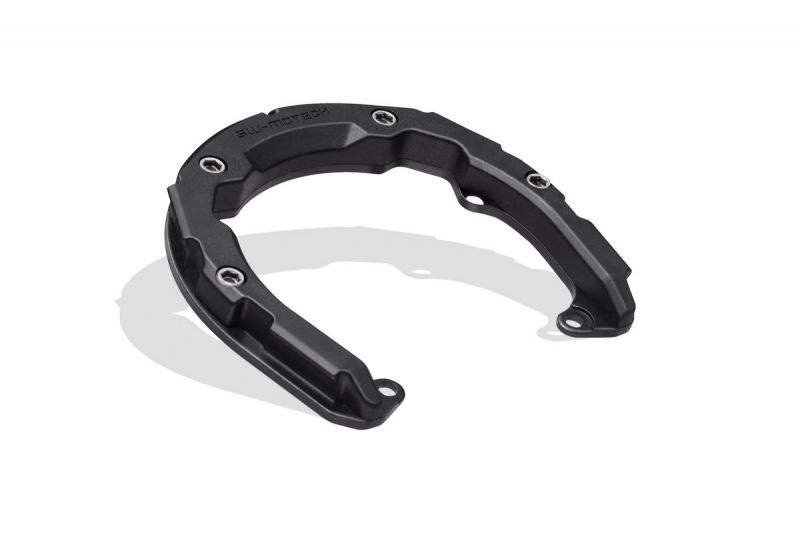
PROタンクリング 6穴 BMW
【SW-MOTECH TRT0078712000/B PROタンクリング 6穴 BMW バイク バック 鞄 カバン 取付 パーツ】 ・PROタンクバッグシリーズを装着するためのアタッチメントです。 タイプ ・6穴 適合車種 ・BMW/ビーエムダブリュー ※画像はイメージとなり、掲載されている製品のデザインや仕様は予告なく変更することがあります。ご了承ください。
Brand: SWモーテック(SW-MOTECH)
Category: Vehicles & Parts > Vehicle Parts & Accessories > Vehicle Safety & Security > Off-Road & Motor Sports Vehicle Protective Gear > Racing Neck Supports